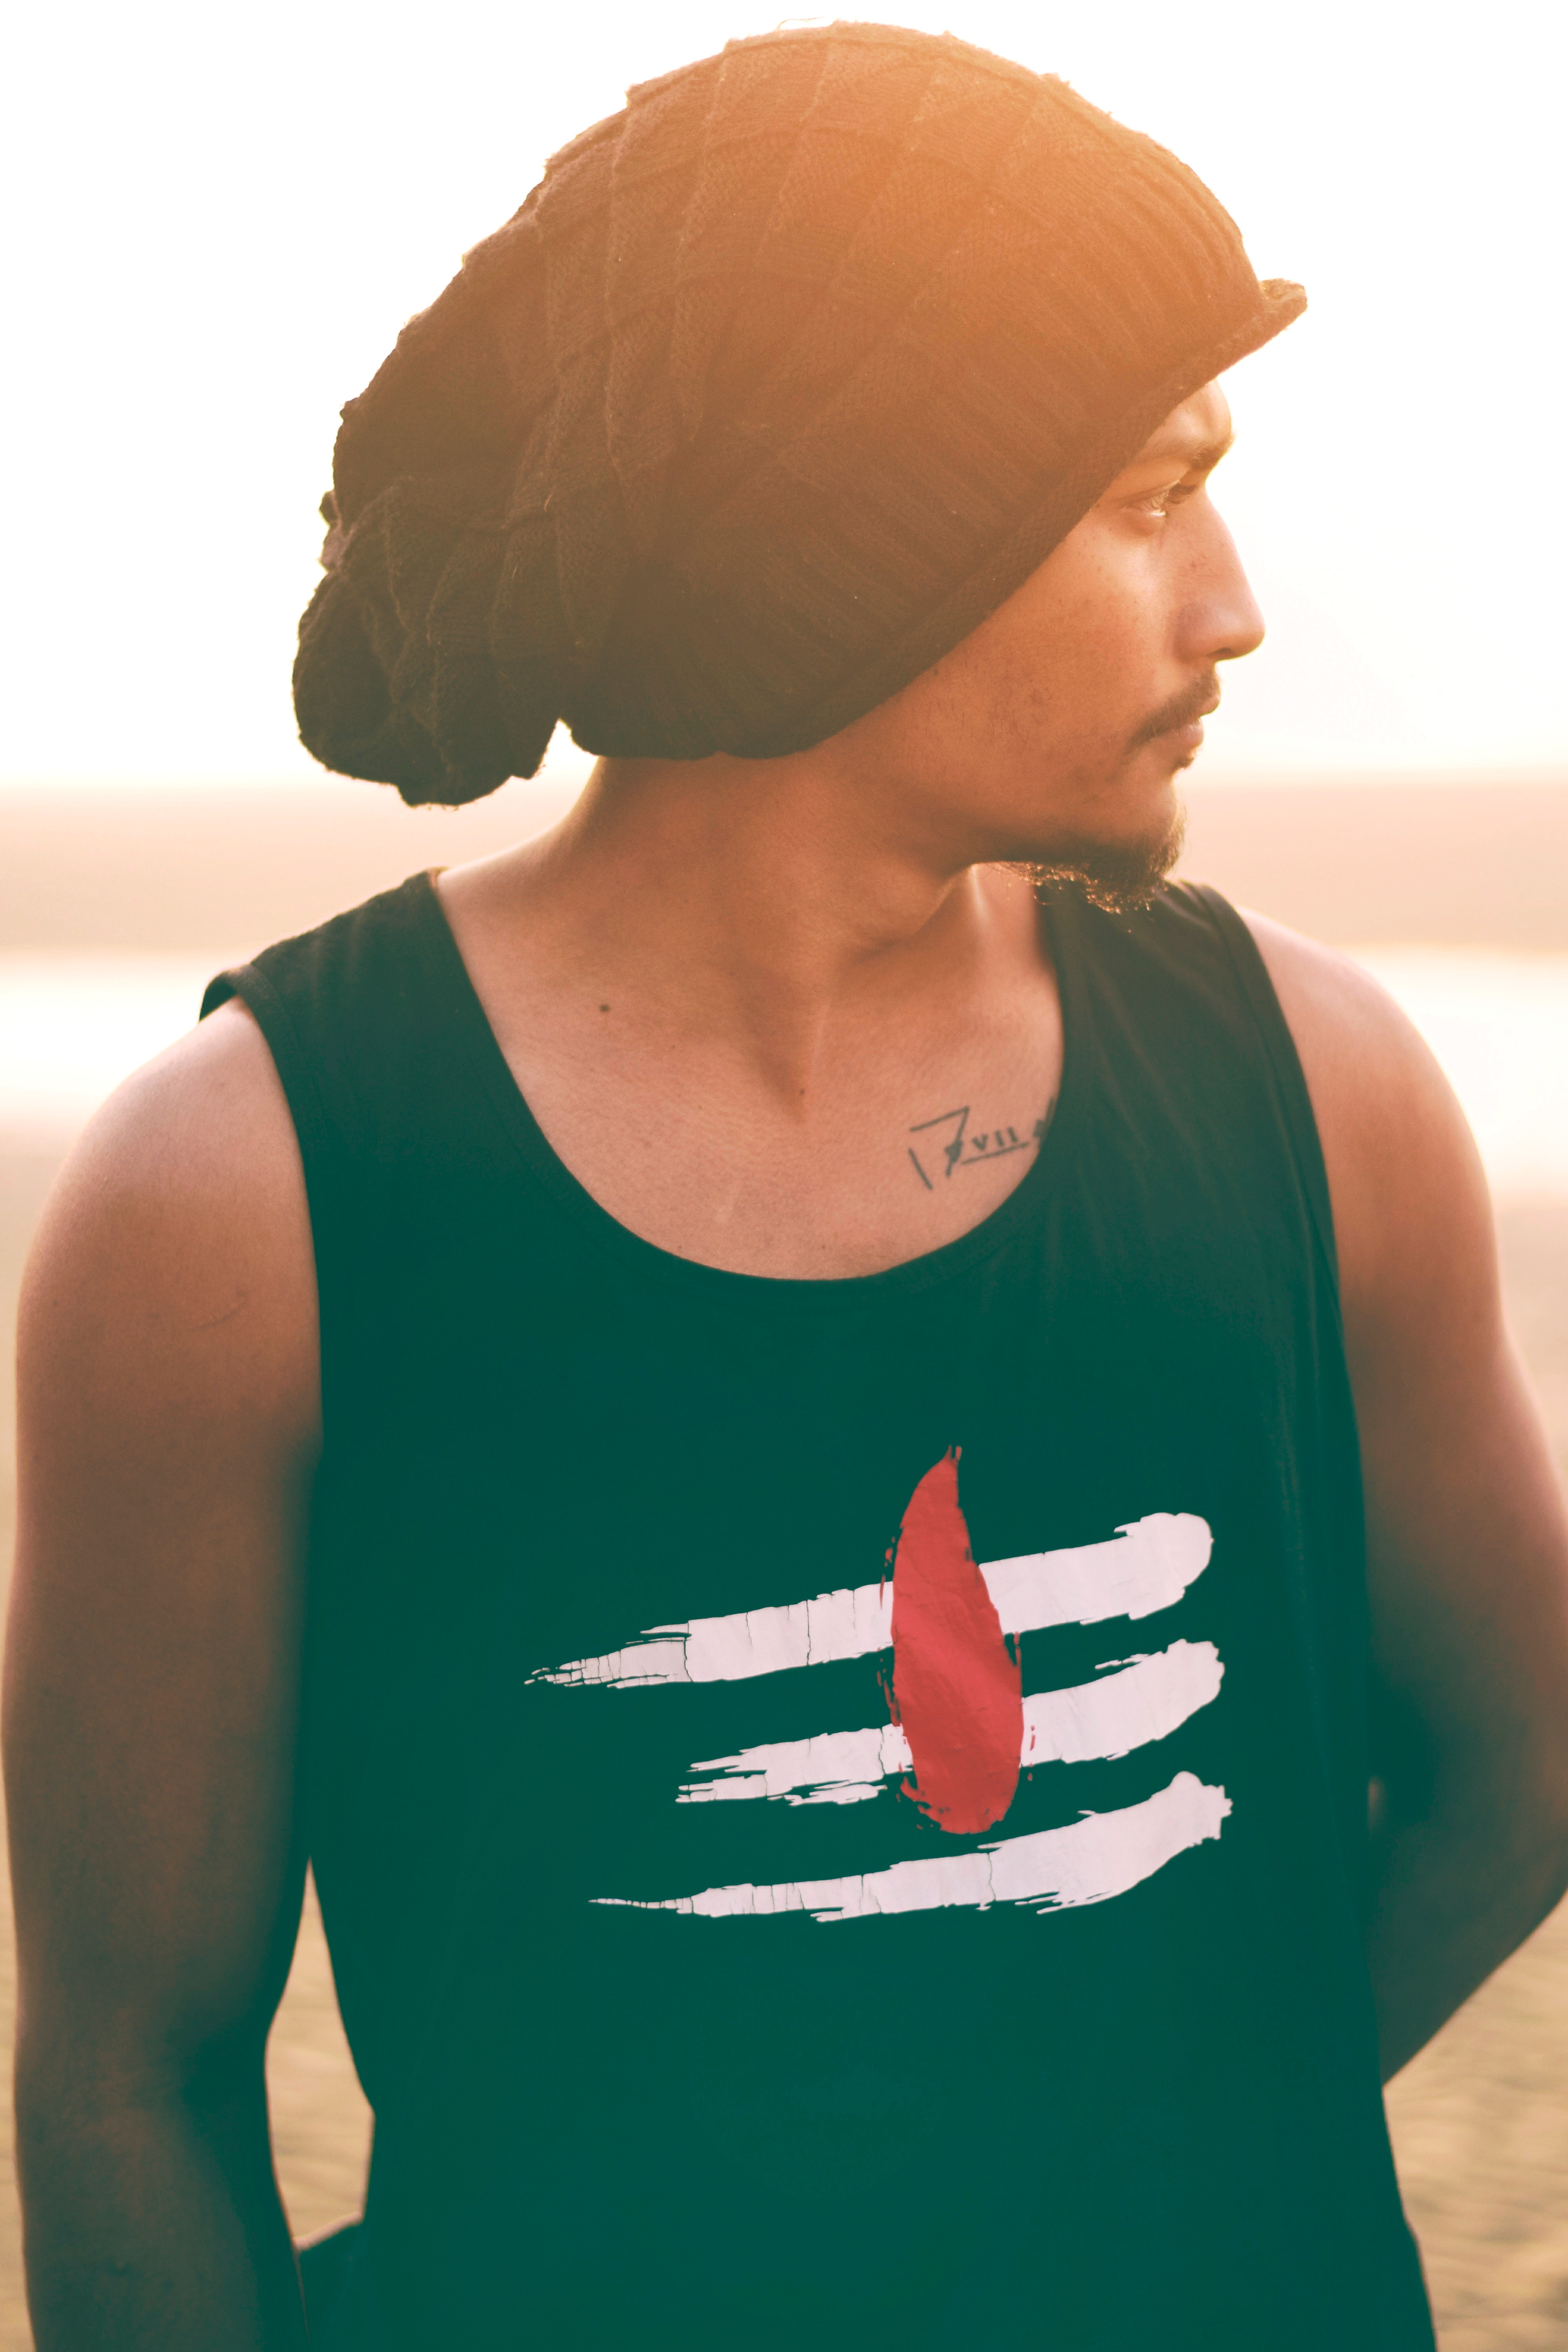
white, red, green, t shirt, turquoise, neck, cool, sleeveless shirt, arm, lip, headgear, cap, top, hand, photography, finger, shirt, hat, vacation, illustration, sportswear, beanie